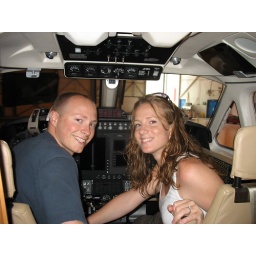
Jaymie and I sitting in the new plane